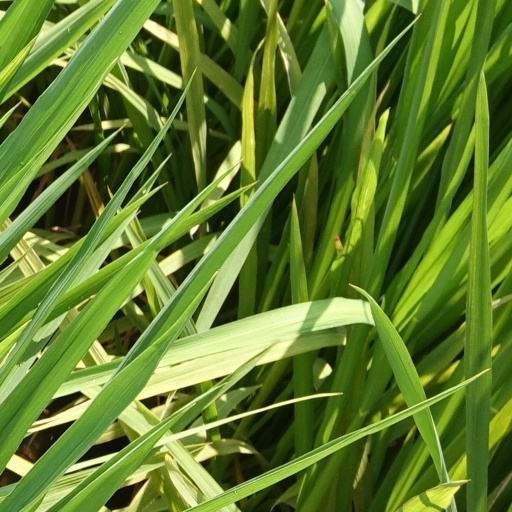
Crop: rice